Planetary habitability in the Solar System

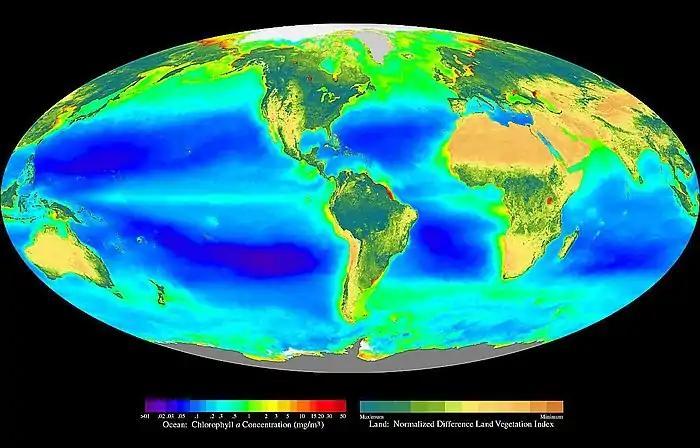
Global oceanic and terrestrial phototroph abundance, from September 1997 to August 2000. As an estimate of autotroph biomass, it is only a rough indicator of primary production potential and not an actual estimate of it.

Earth is the only celestial body known for sure to have generated living beings, and thus the only current example of a habitable planet. At a distance of 1 AU from the Sun, it is within the circumstellar habitable zone of the Solar system, which means it can have oceans of water in a liquid state. There also exist a great number of elements required by lifeforms, such as carbon, oxygen, nitrogen, hydrogen, and phosphorus. The Sun provides energy for most ecosystems on Earth, processed by vegetals with photosynthesis, but there are also ecosystems in the deep areas of the oceans that never receive sunlight and thrive on geothermal heat instead.